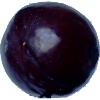
Label: Plum 2